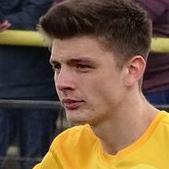
Age: 21